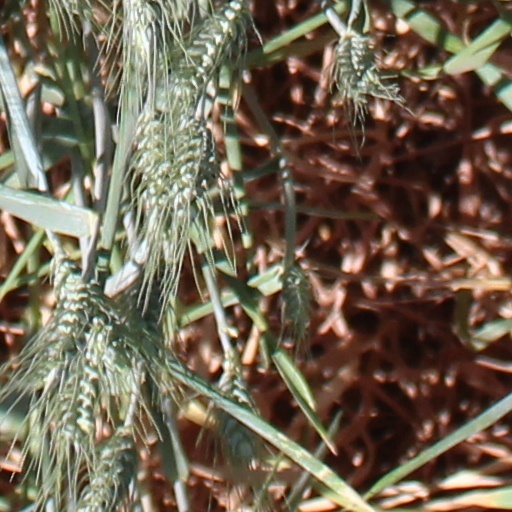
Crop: wheat